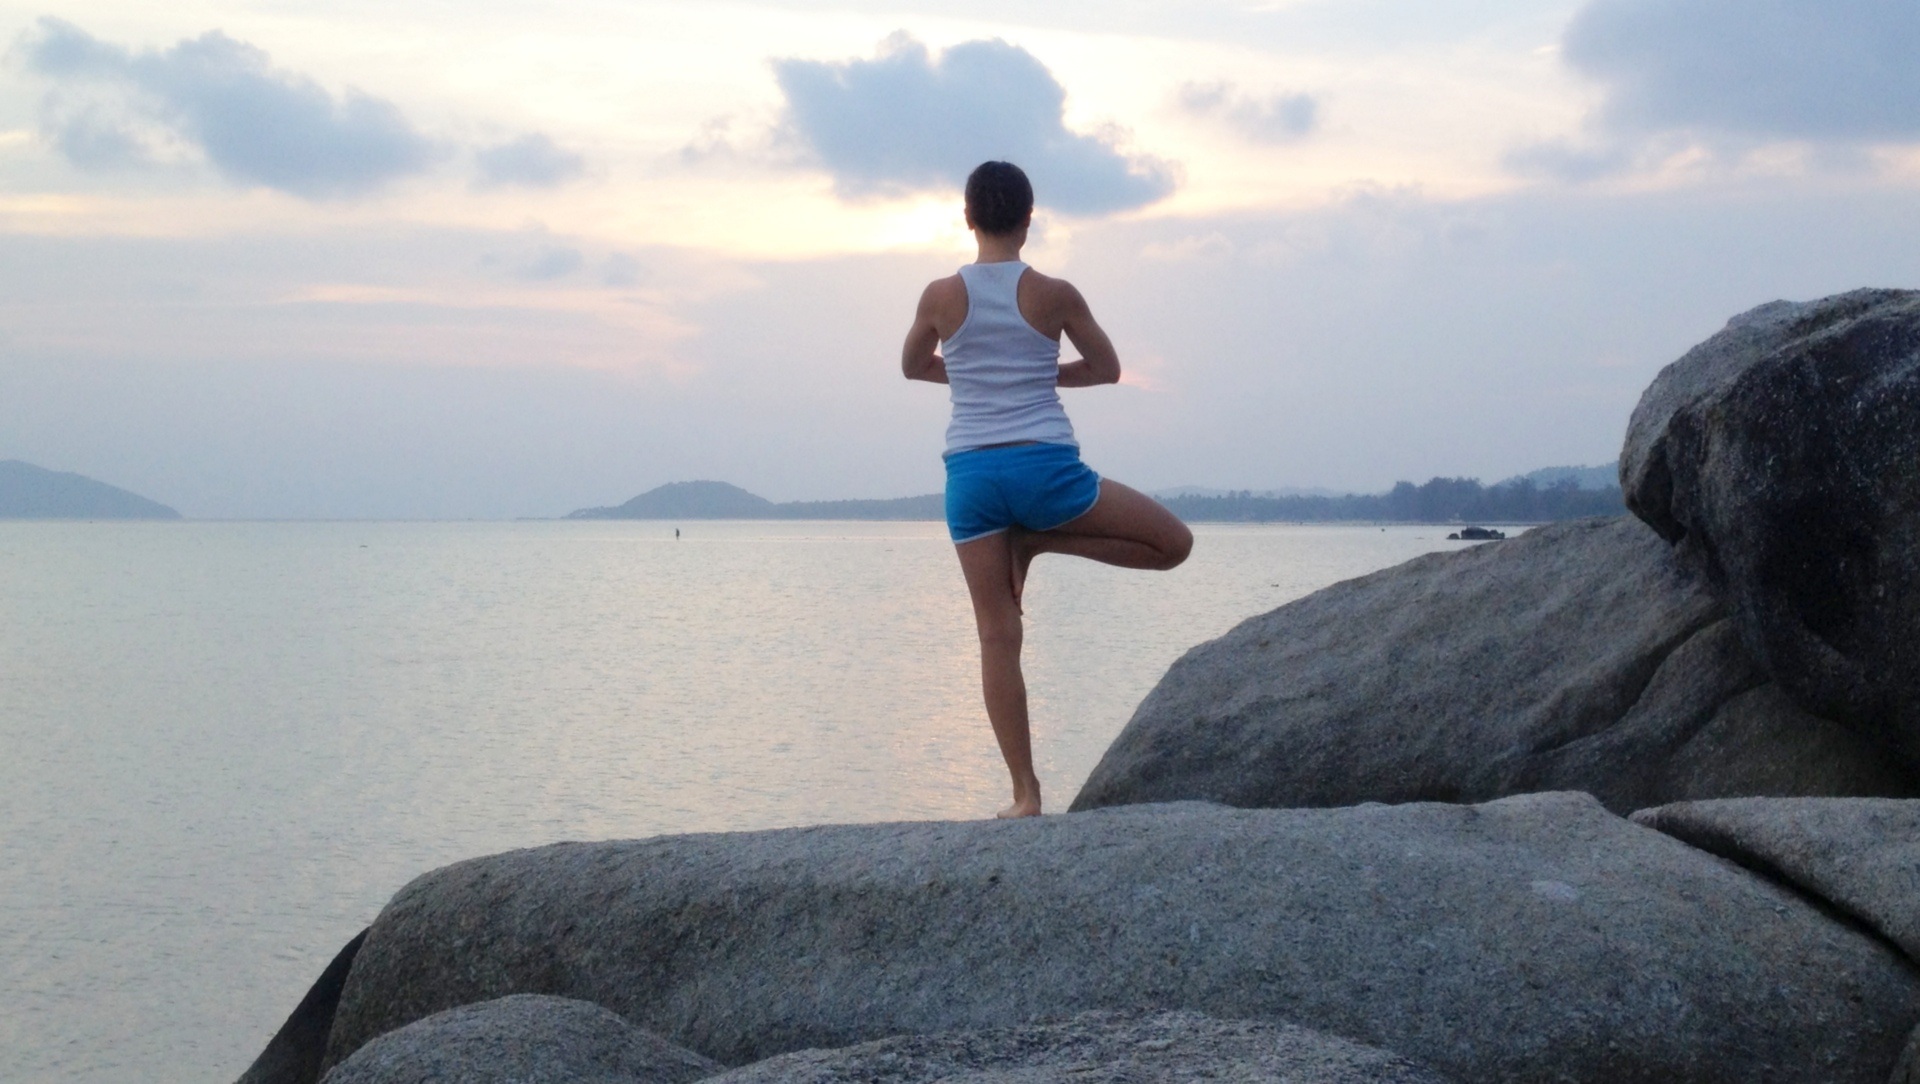
sea, coast, nature, rock, ocean, girl, woman, vacation, female, leg, young, relax, balance, peaceful, sitting, peace, calm, blue, exercise, lifestyle, healthy, health, fitness, zen, spiritual, relaxation, meditation, yoga, pose, body, harmony, meditating, wellness, human positions, human action, physical fitness